Reuben Hersh

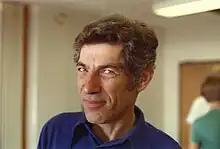
Hersh in 1979

Reuben Hersh (December 9, 1927 – January 3, 2020) was an American mathematician and academic, best known for his writings on the nature, practice, and social impact of mathematics. Although he was generally known as Reuben Hersh, late in life he sometimes used the name Reuben Laznovsky in recognition of his father's ancestral family name. His work challenges and complements mainstream philosophy of mathematics.